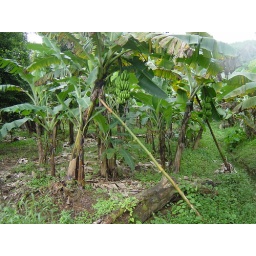
banana trees in rain forest held up with bamboo poles while bananas ripen